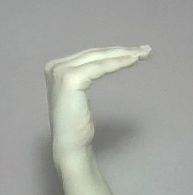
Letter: haa